Mississippi Marine Brigade

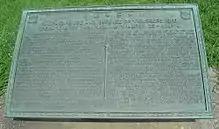
Union Navy Memorial at Vicksburg

The unit consisted of about 350 officers and men, including boat crews which used the nine steam powered rams of the United States Ram Fleet. Other vessels were added to the ram fleet including the tugs "Alf Cutting", "Bell Darlington" and "Cleveland"; the hospital ship "Woodford" and the transports "Autocrat", "Baltic" and "Diana".